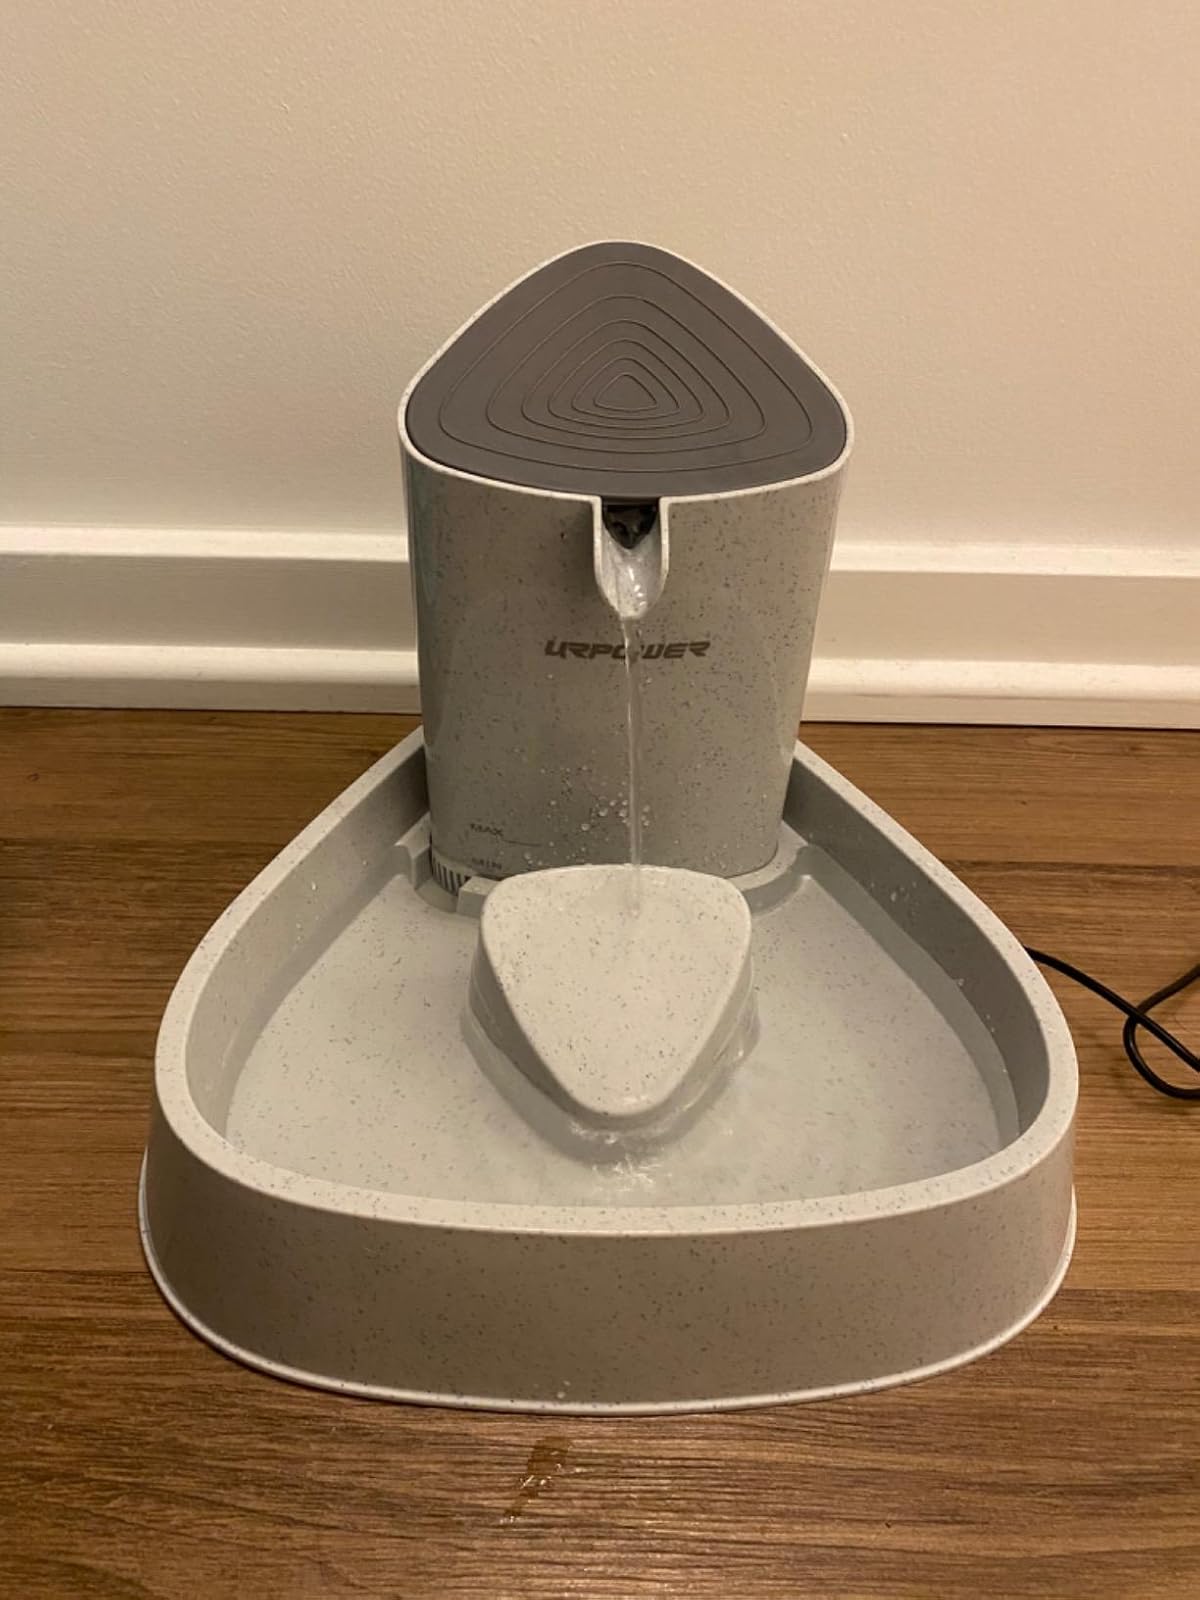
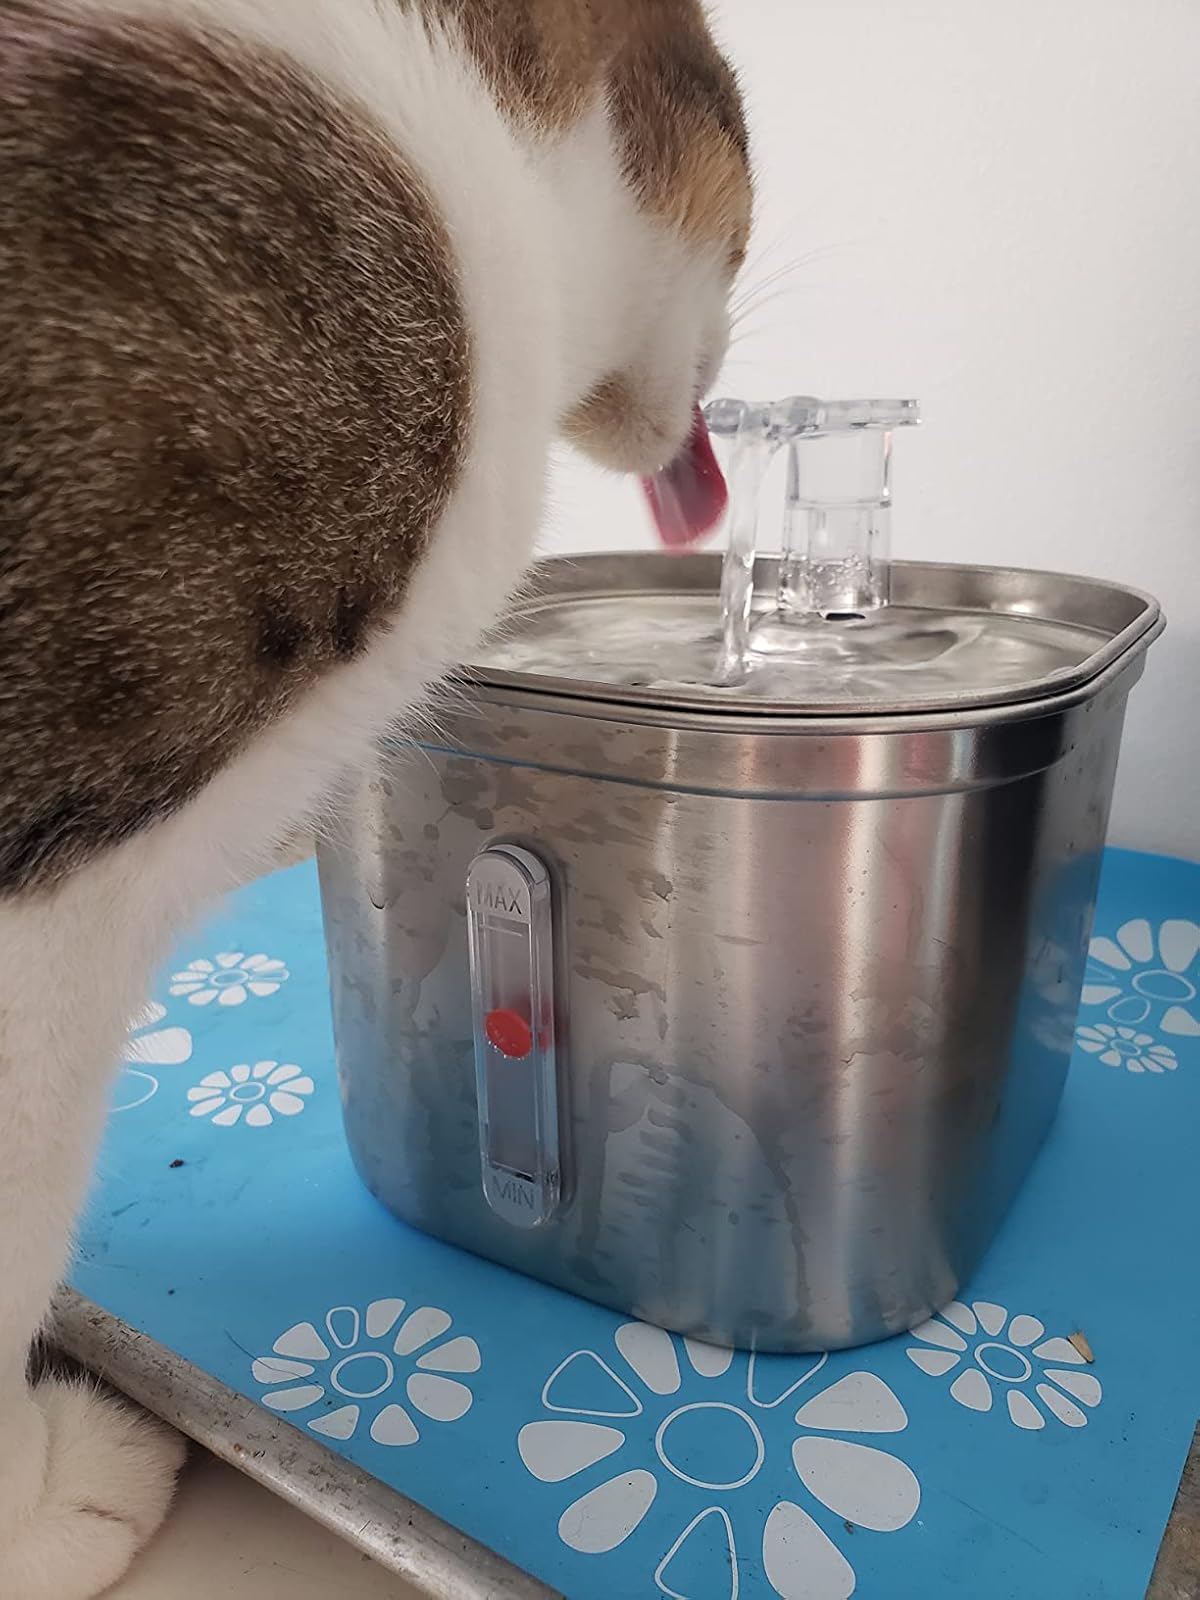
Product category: items_bowl
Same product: no